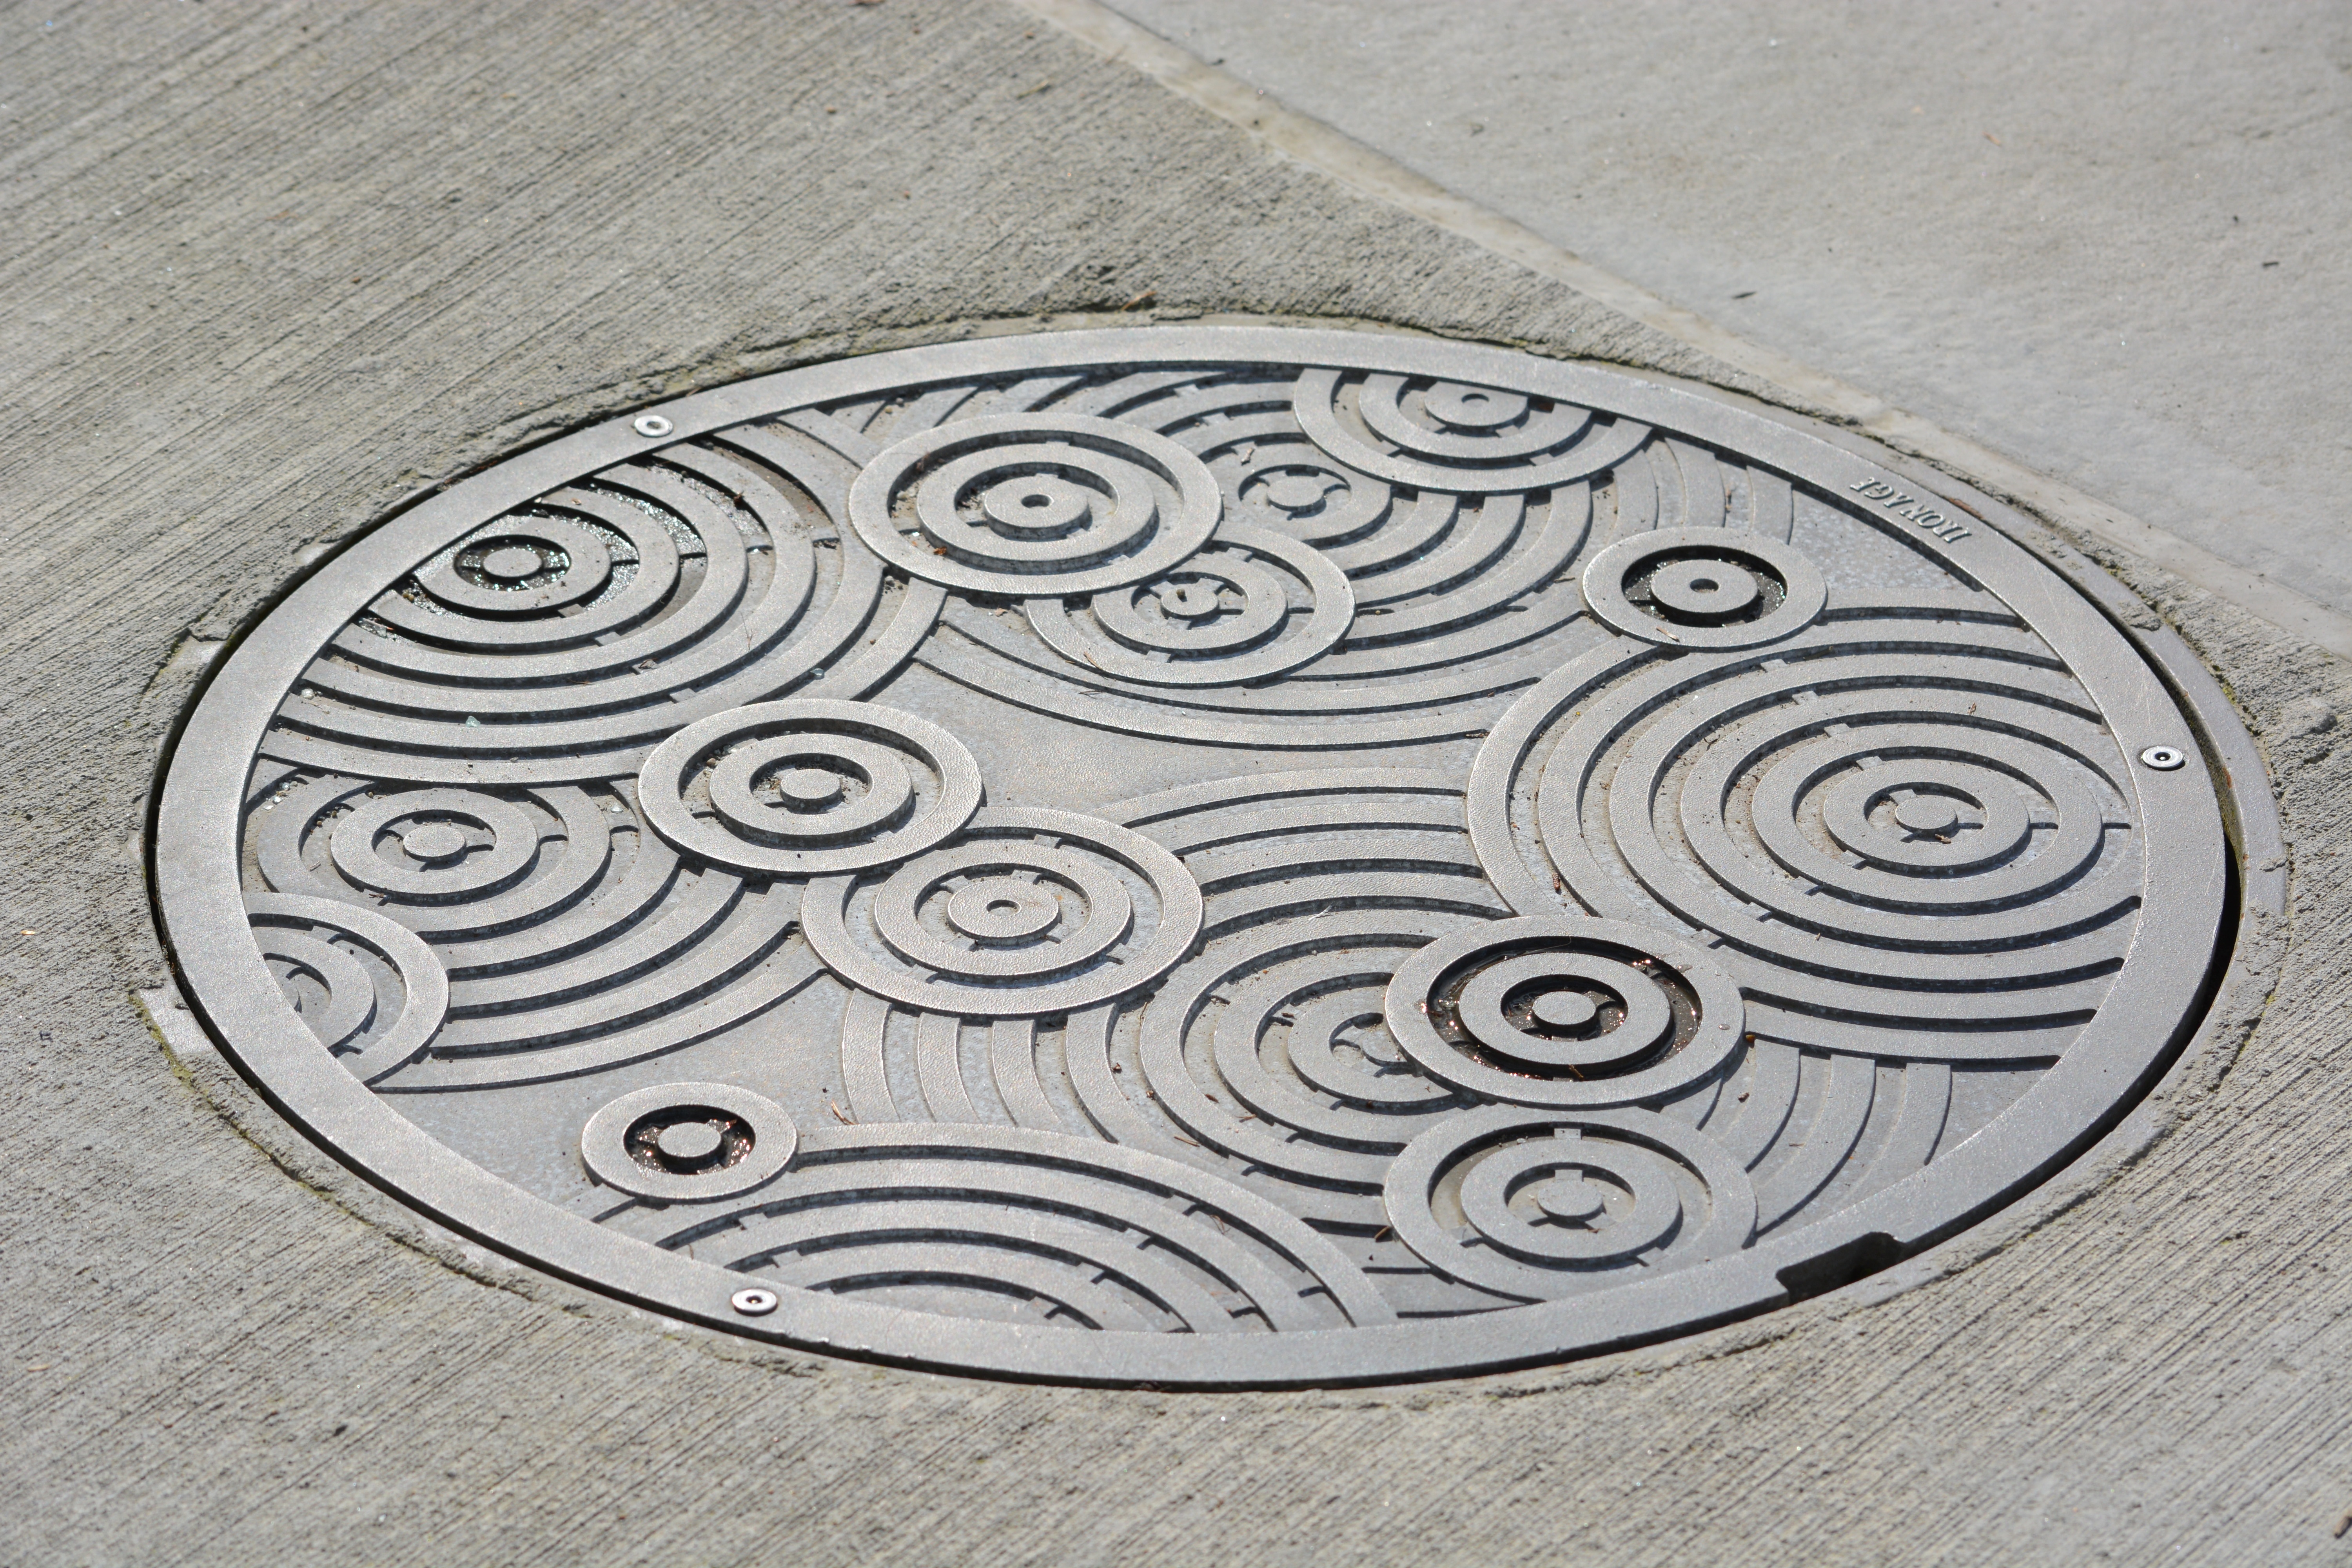
wood, floor, pattern, vancouver, circle, art, drawing, manhole, shape, aluminum, flooring, manhole cover